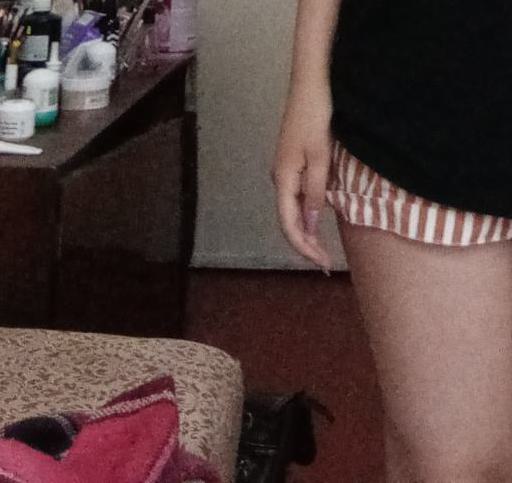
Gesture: no_gesture